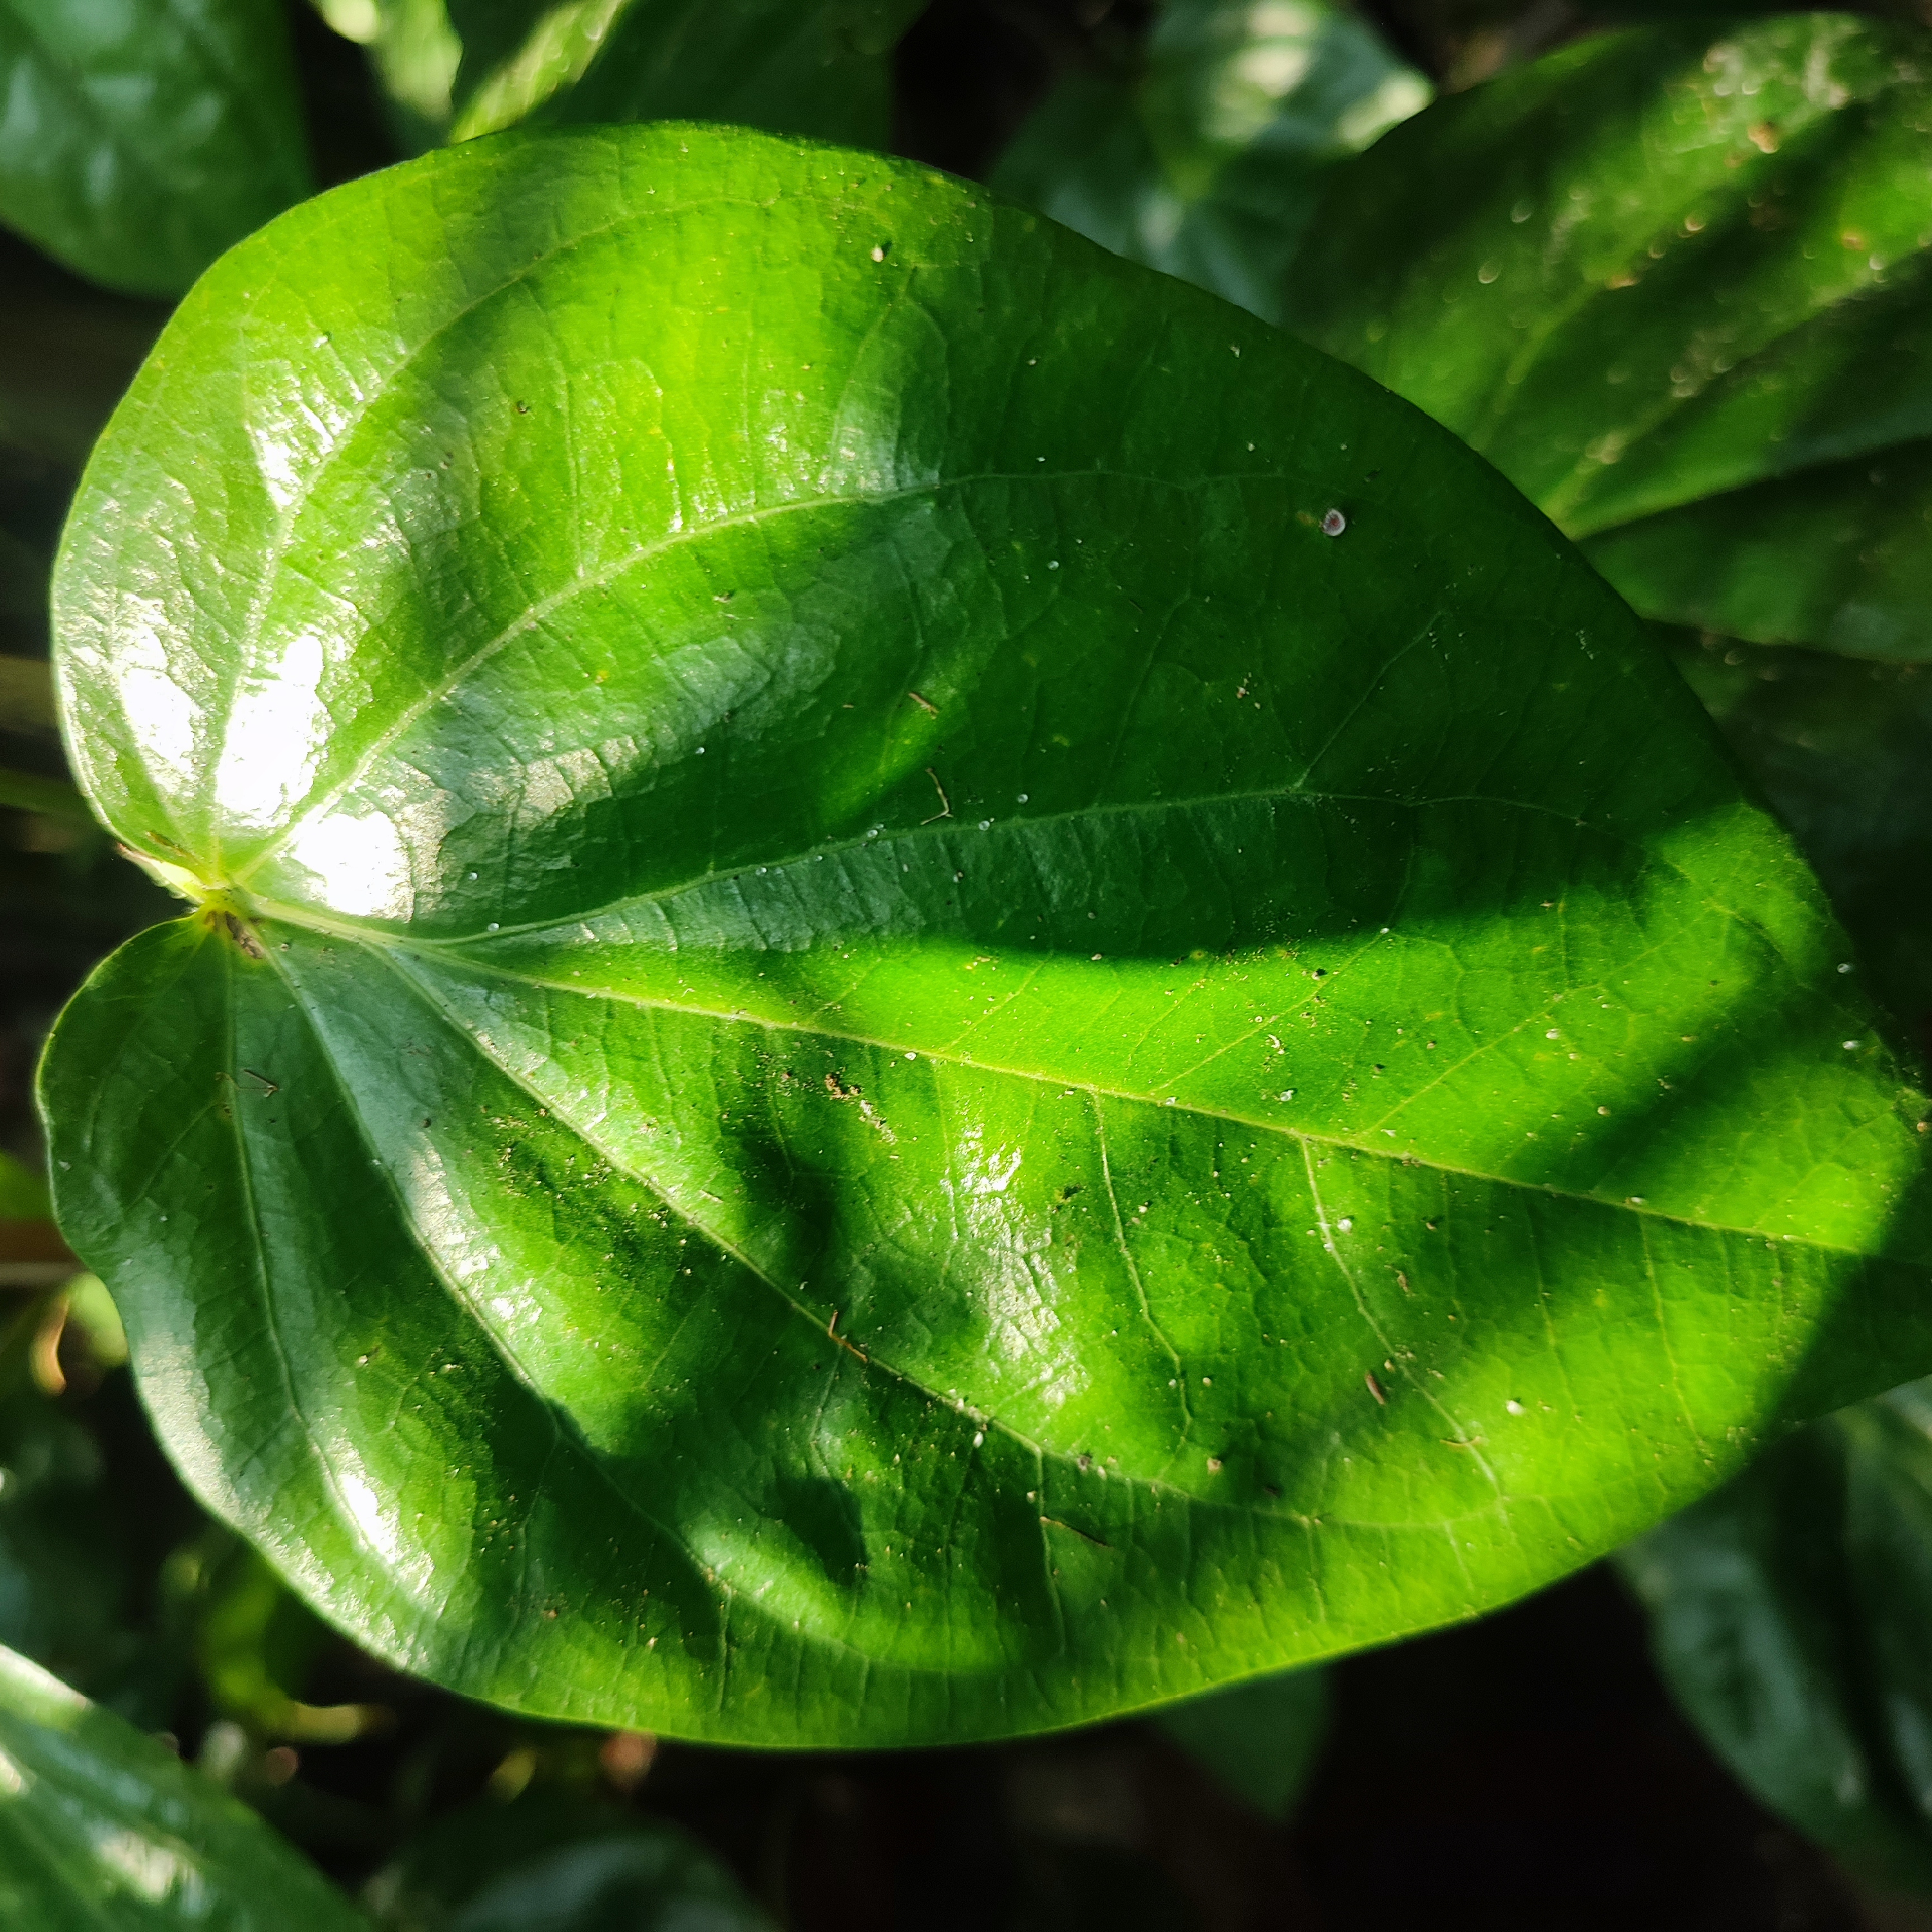
Label: Healthy_Leaf